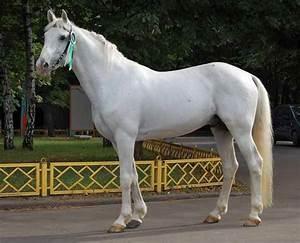
horse